New Victory Theater

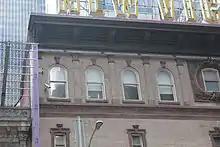
Detail of the upper facade

Billy Minsky, treasurer of the Holly Holding Company, leased the Republic in January 1931 with plans to present burlesque shows there. Joseph Weinstock would finance the conversion of the theater into a burlesque house, and Minsky installed two runways for his performers. The theater reopened as a burlesque house on February 12, 1931, becoming the first burlesque venue on 42nd Street. The venue, known as Minsky's Burlesque, presented performances with such titles as "Panties Inferno" and "Mind Over Mattress". The theater presented two shows a day: in the morning and in the afternoon. The burlesque performances were several times cheaper than legitimate Broadway shows such as "George White's Scandals". Each show consisted of a skit, the main burlesque performance, and a dance or comedy act. Performers included Gypsy Rose Lee, Ann Corio, Margie Hart, and Georgia Sothern.